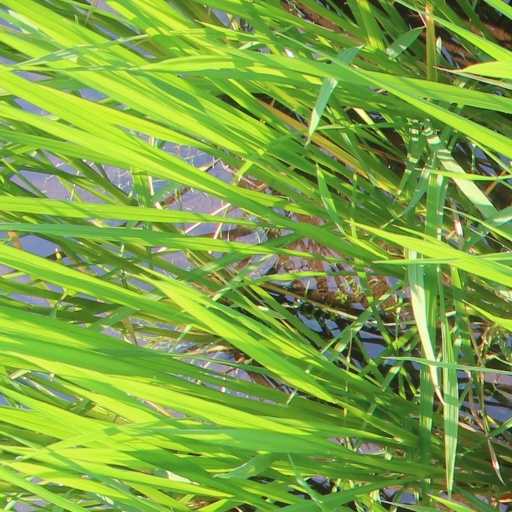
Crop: rice